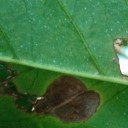
Label: Miner